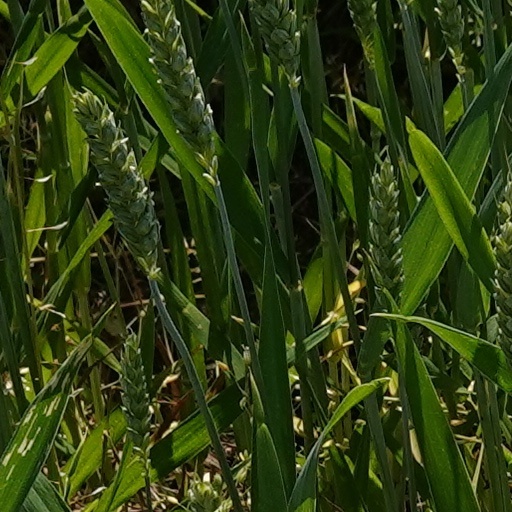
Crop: wheat